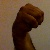
The image shows a hand gesture representing the letter 'M' in Indian Sign Language.